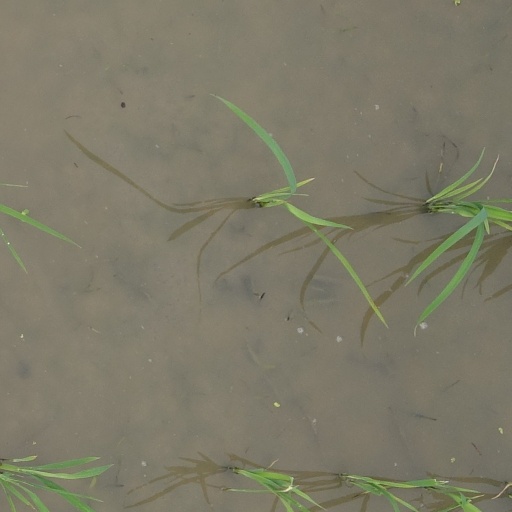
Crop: rice